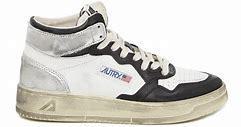
Brand: Autry
Model: Action Shoes Autry Action Medalist 1 Mid